SMS Kolberg

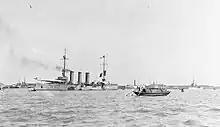
in Shanghai, c. 1924

while the battlecruisers shelled the ports. When the German forces withdrew, the weather became bad enough that Hipper ordered the other light cruisers to steam independently to the rendezvous with the main fleet; had meanwhile joined up with the battlecruisers and proceeded with them. The heavy weather caused some damage to the ship, and so had to be repaired from 16 December to 6 January 1915.